Kana Hanazawa

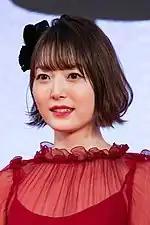
Hanazawa in 2019

Hanazawa won Best Supporting Actress at the 9th Seiyu Awards. She later won "Newtype"s Best Voice Actress award. Hanazawa starred in her first live-action feature film . Her video would later place tenth in Oricon's Blu-ray Disc Chart. Hanazawa moved to the Sacra Music record label under Sony Music Entertainment Japan in April 2017.